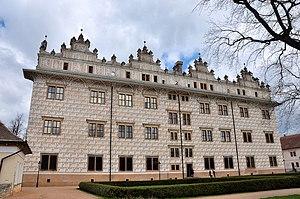
Georges Kars, pseudonyme de Georg Karpeles, ou Jiri Karpeles, dit aussi Georges Karpeles, né le 2 mai 1880, selon d'autres sources 1882 à Kralupy, et mort le 5 février 1945 à Genève, est un peintre tchécoslovaque dont la carrière se situe principalement en France.